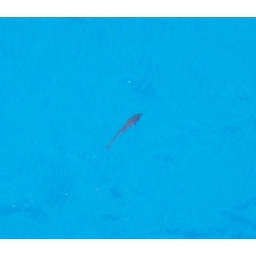
fish in deep water clear as a bell